Bujang Valley

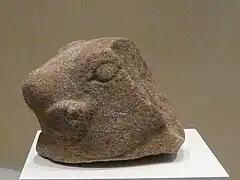
Head of Nandi found in the vicinity of site 4 near the Bujang Valley

For the past two decades, students from universities around Malaysia have been invited for research and have done their graduate works at the Valley. Much of the historical links is still vague considering not many of the scriptures and writings survive. Even the temples did not survive the onslaught of age because their wooden roofing has rotted and withered over the past 1,200 years. The museum itself is inadequate and not organised, much of the findings are elsewhere scattered from Museum Negara to Singapore (which once formed a part of Malaysia). Folk stories and oral history also provide place for a magnificent kingdom of jewels and gold. Outside peninsular and insular Southeast Asia, oral history in India suggests the presence of golden chariots and jewels in hidden caves at Bujang Valley and Mount Jerai. Some visitors to the antiquity department at Muzium Negara has eyewitness accounts of magnificent objects such as a 10-feet-tall Raja Bersiung Throne and various idols and items from the Valley.